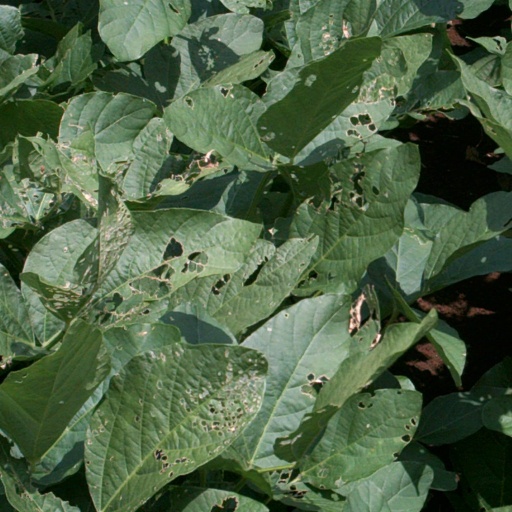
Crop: soybean